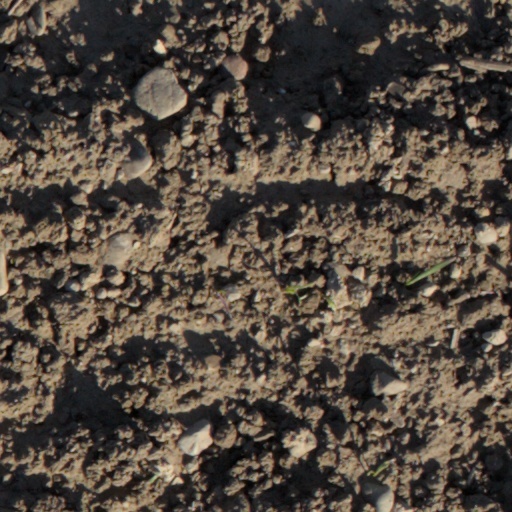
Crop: wheat